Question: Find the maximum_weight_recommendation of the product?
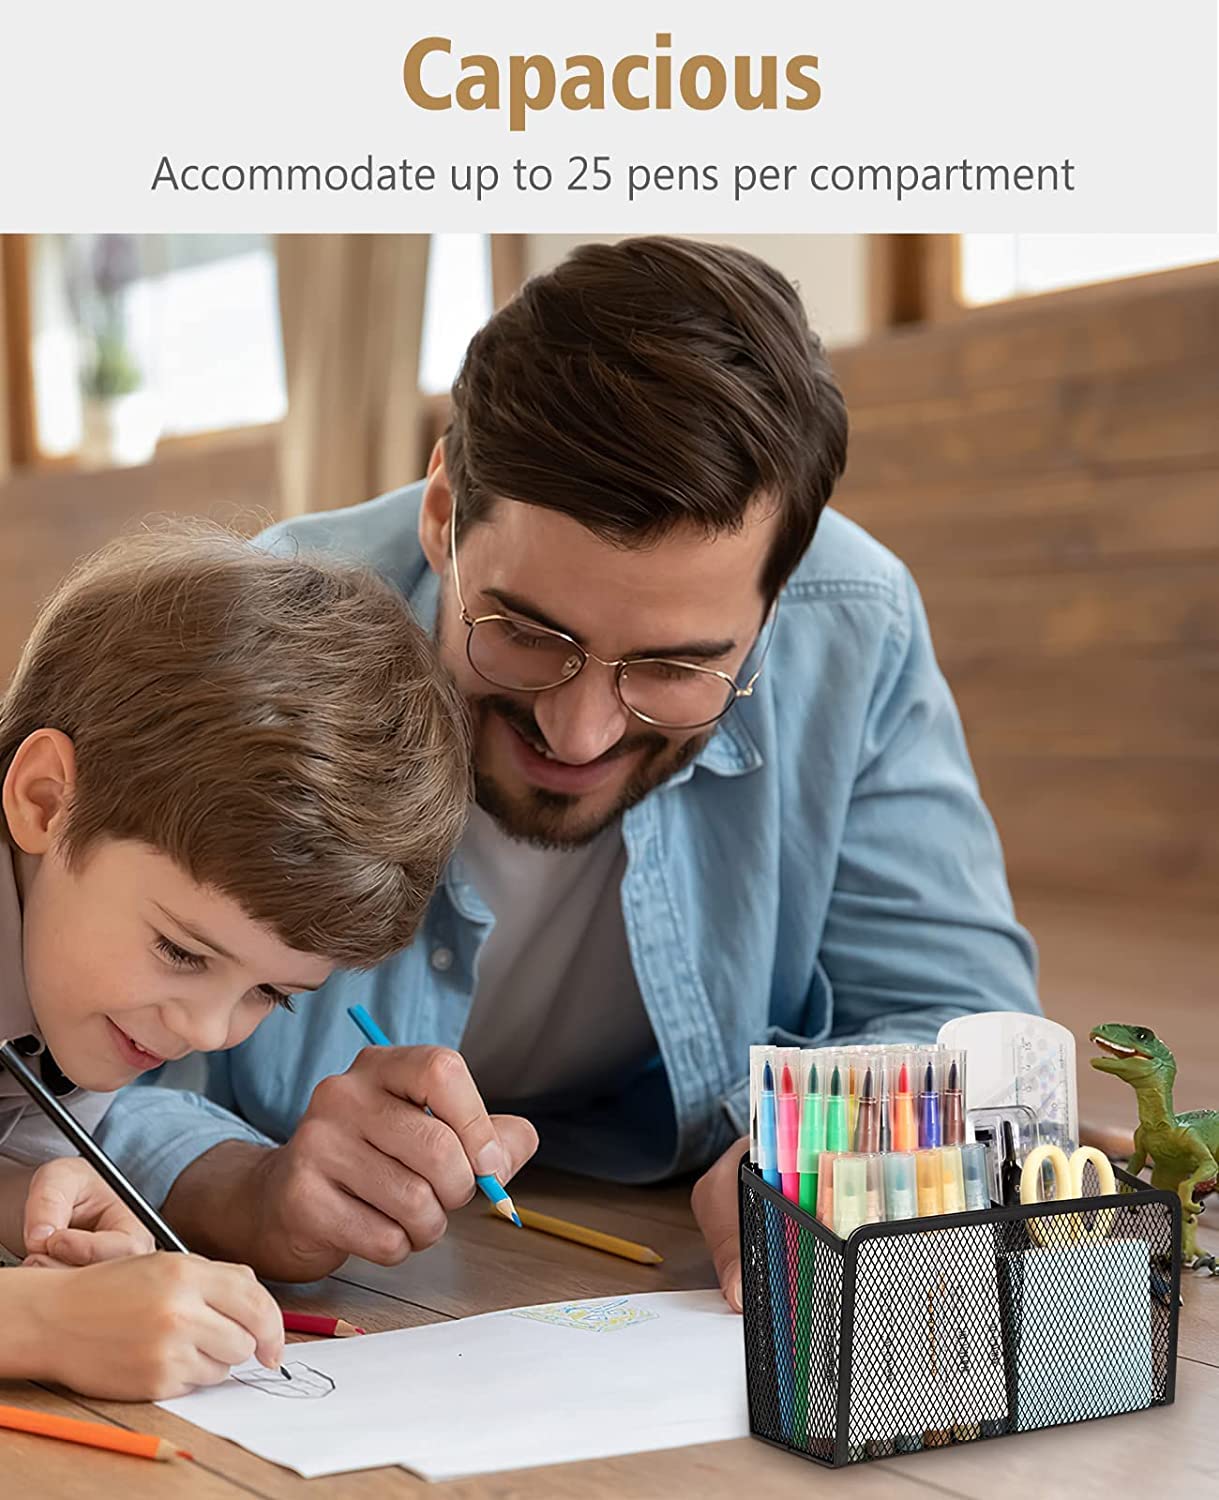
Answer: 25.0 ton